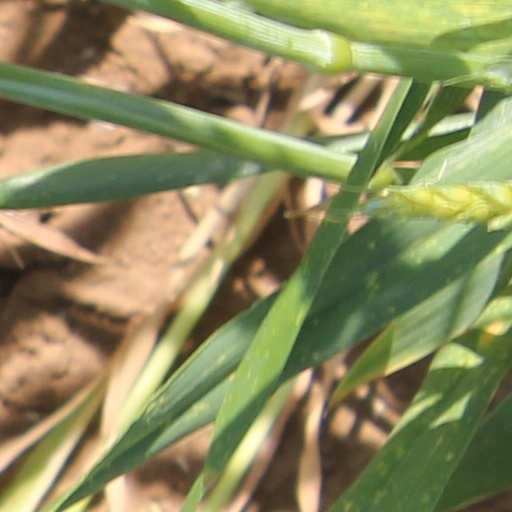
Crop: wheat